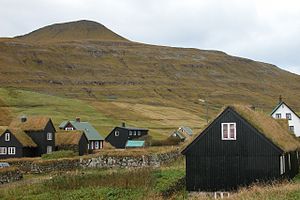
Heini Havreki / Ankomst til Færøerne og familiestiftelse
Húsavík på Færøerne, stedet hvor Heini Havreki angiveligt skal have strandet efter et skibsforlis
Heine Jonsson eller Heine Jonsøn, på færøsk kaldet Heini Havreki, var den første lutherske præst på Færøerne.